Sport in South Korea

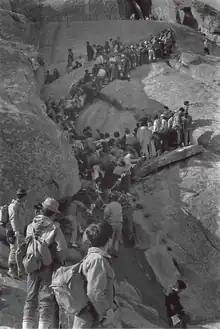
Hiking on Bukhansan (1972)

Popular throughout Asia, Badminton is played by many Koreans. Badminton nets can be found in many outdoor recreation parks. Korean players often reach the finals in regional and world championships. Bowling is a popular sport in South Korea, with many local leagues. Computerized systems are commonplace.